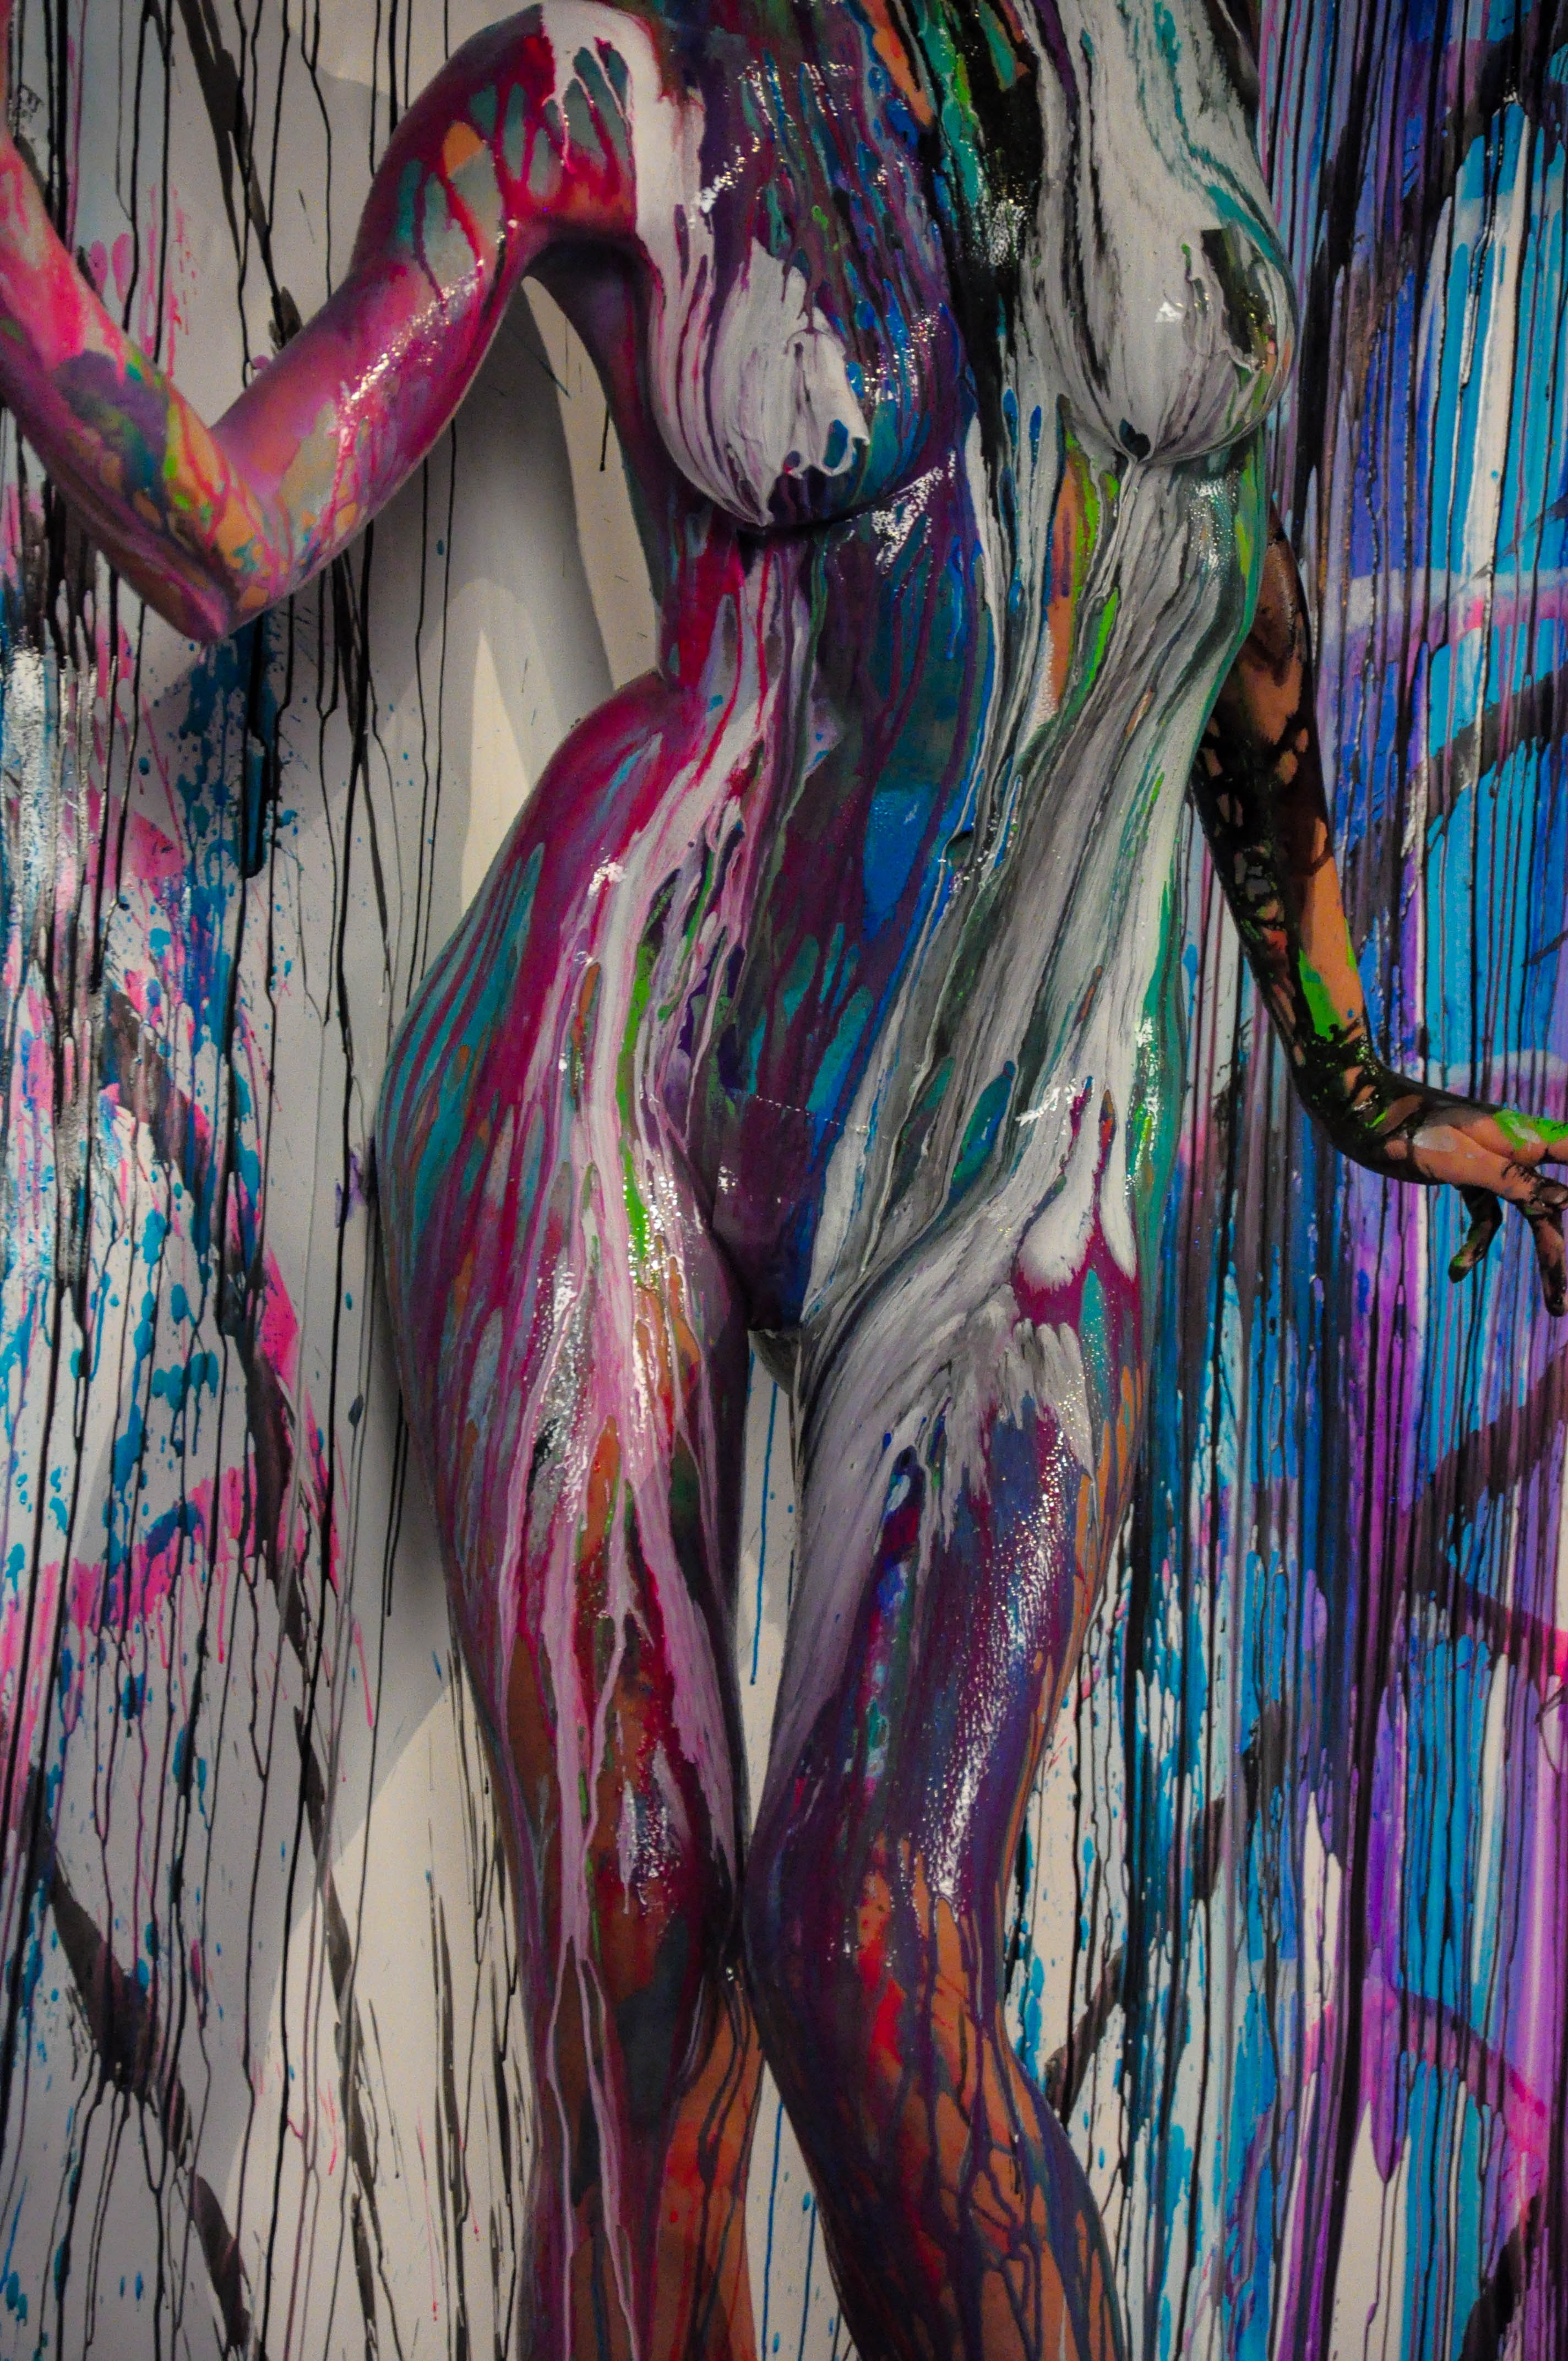
color, studio, painting, art, models, modern art, body painting, acrylic paint, psychedelic art